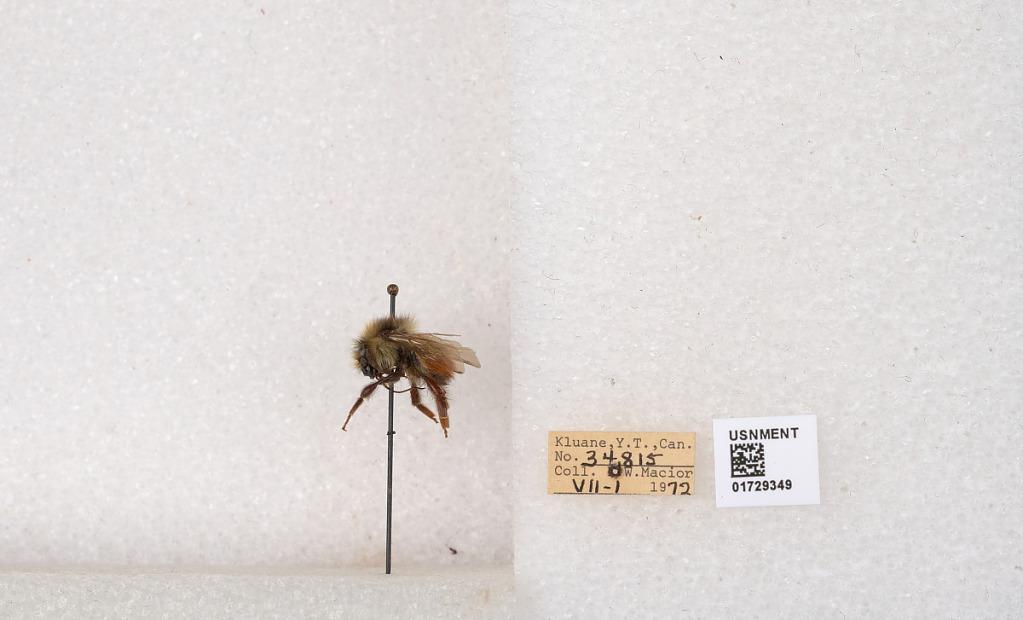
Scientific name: Bombus flavifrons Cresson
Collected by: L. Macior
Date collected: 1972-7-1
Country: Canada
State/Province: Yukon Territory
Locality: Kluane National Park and Reserve
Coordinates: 60.7493, -139.504